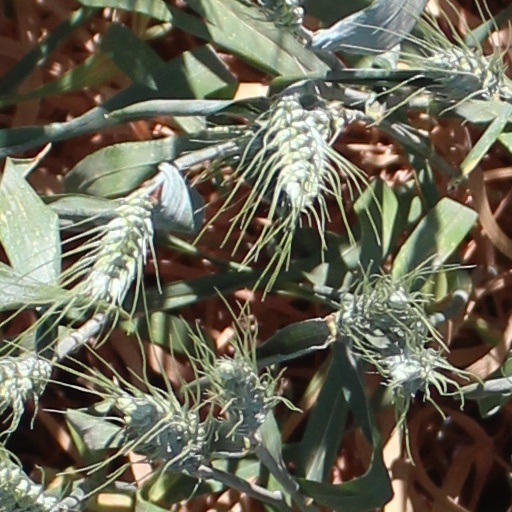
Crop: wheat